King of Prussia Volunteer Fire Company 9/11 Memorial

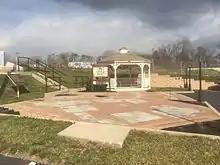
The World Trade Center Patio and the William C. Daywalt Sr. Memorial Gazebo

If one stands at the center of the World Trade Center Patio and looks directly at the center of the 9/11 Monument, the line of sight will show where American Airlines Flight 11 crashed into the far side of the North Tower of the World Trade Center and where United Airlines Flight 175 crashed into the near side of the South Tower of the World Trade Center. If one stands at the center of the William C. Daywalt Sr. Memorial Gazebo and looks directly at the center of the 9/11 Monument, the line of sight will show where American Airlines Flight 77 crashed into the far side of the Pentagon and also traces the flight bearing of United Airlines Flight 93 before it crashed in Shanksville, Pennsylvania.